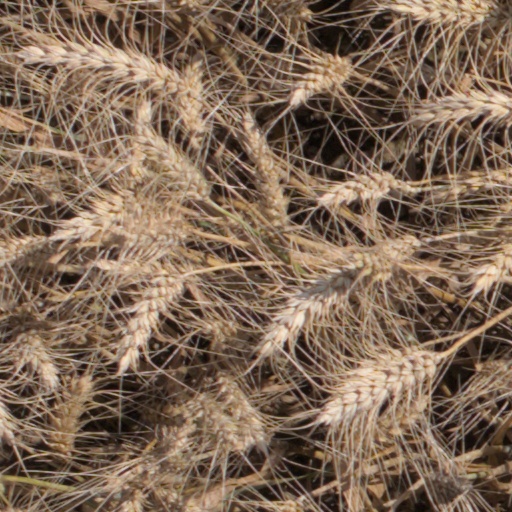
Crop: wheat